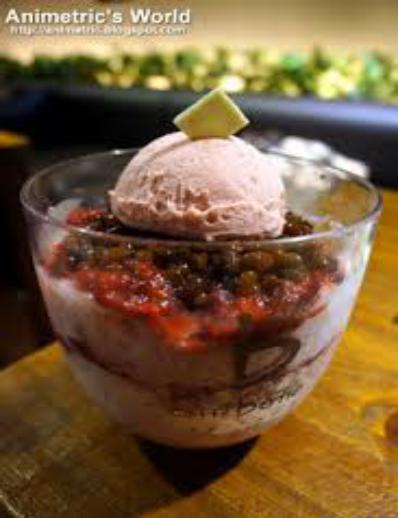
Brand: Caffe Bene
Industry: Food